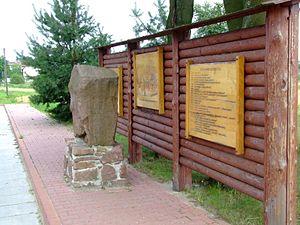
Strawczyn est un village de la voïvodie de Sainte-Croix et du powiat de Kielce. Il est le siège de la gmina de Strawczyn et comptait environ 1.000 habitants en 2006.